Daniel Lowe

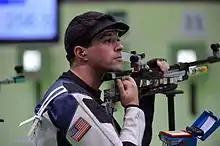
Daniel Lowe at the Rio Olympic Games 10-meter air rifle event

Daniel Lowe (born November 18, 1992) is an American sports shooter. He competed in the men's 10 metre air rifle and 50 metre rifle three positions events at the 2016 Summer Olympics.